Everyman Espresso

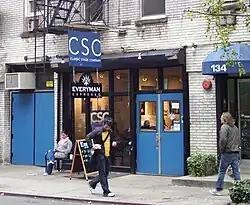
original location of Everyman Espresso

Everyman Espresso is a chain of coffeehouses in New York City.